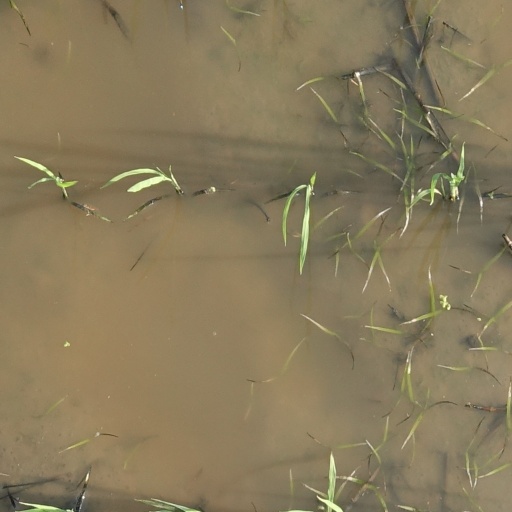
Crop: rice